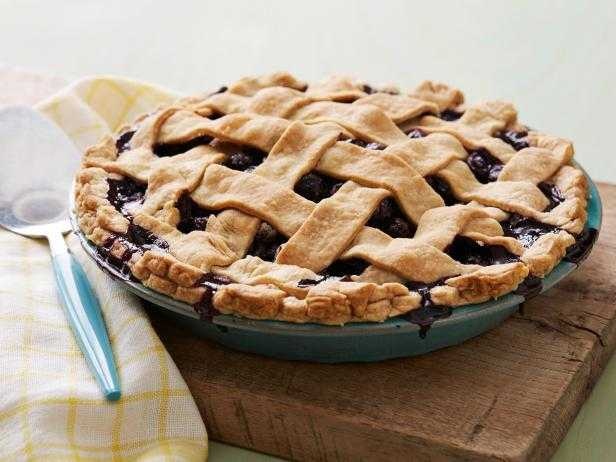
Label: Blueberry